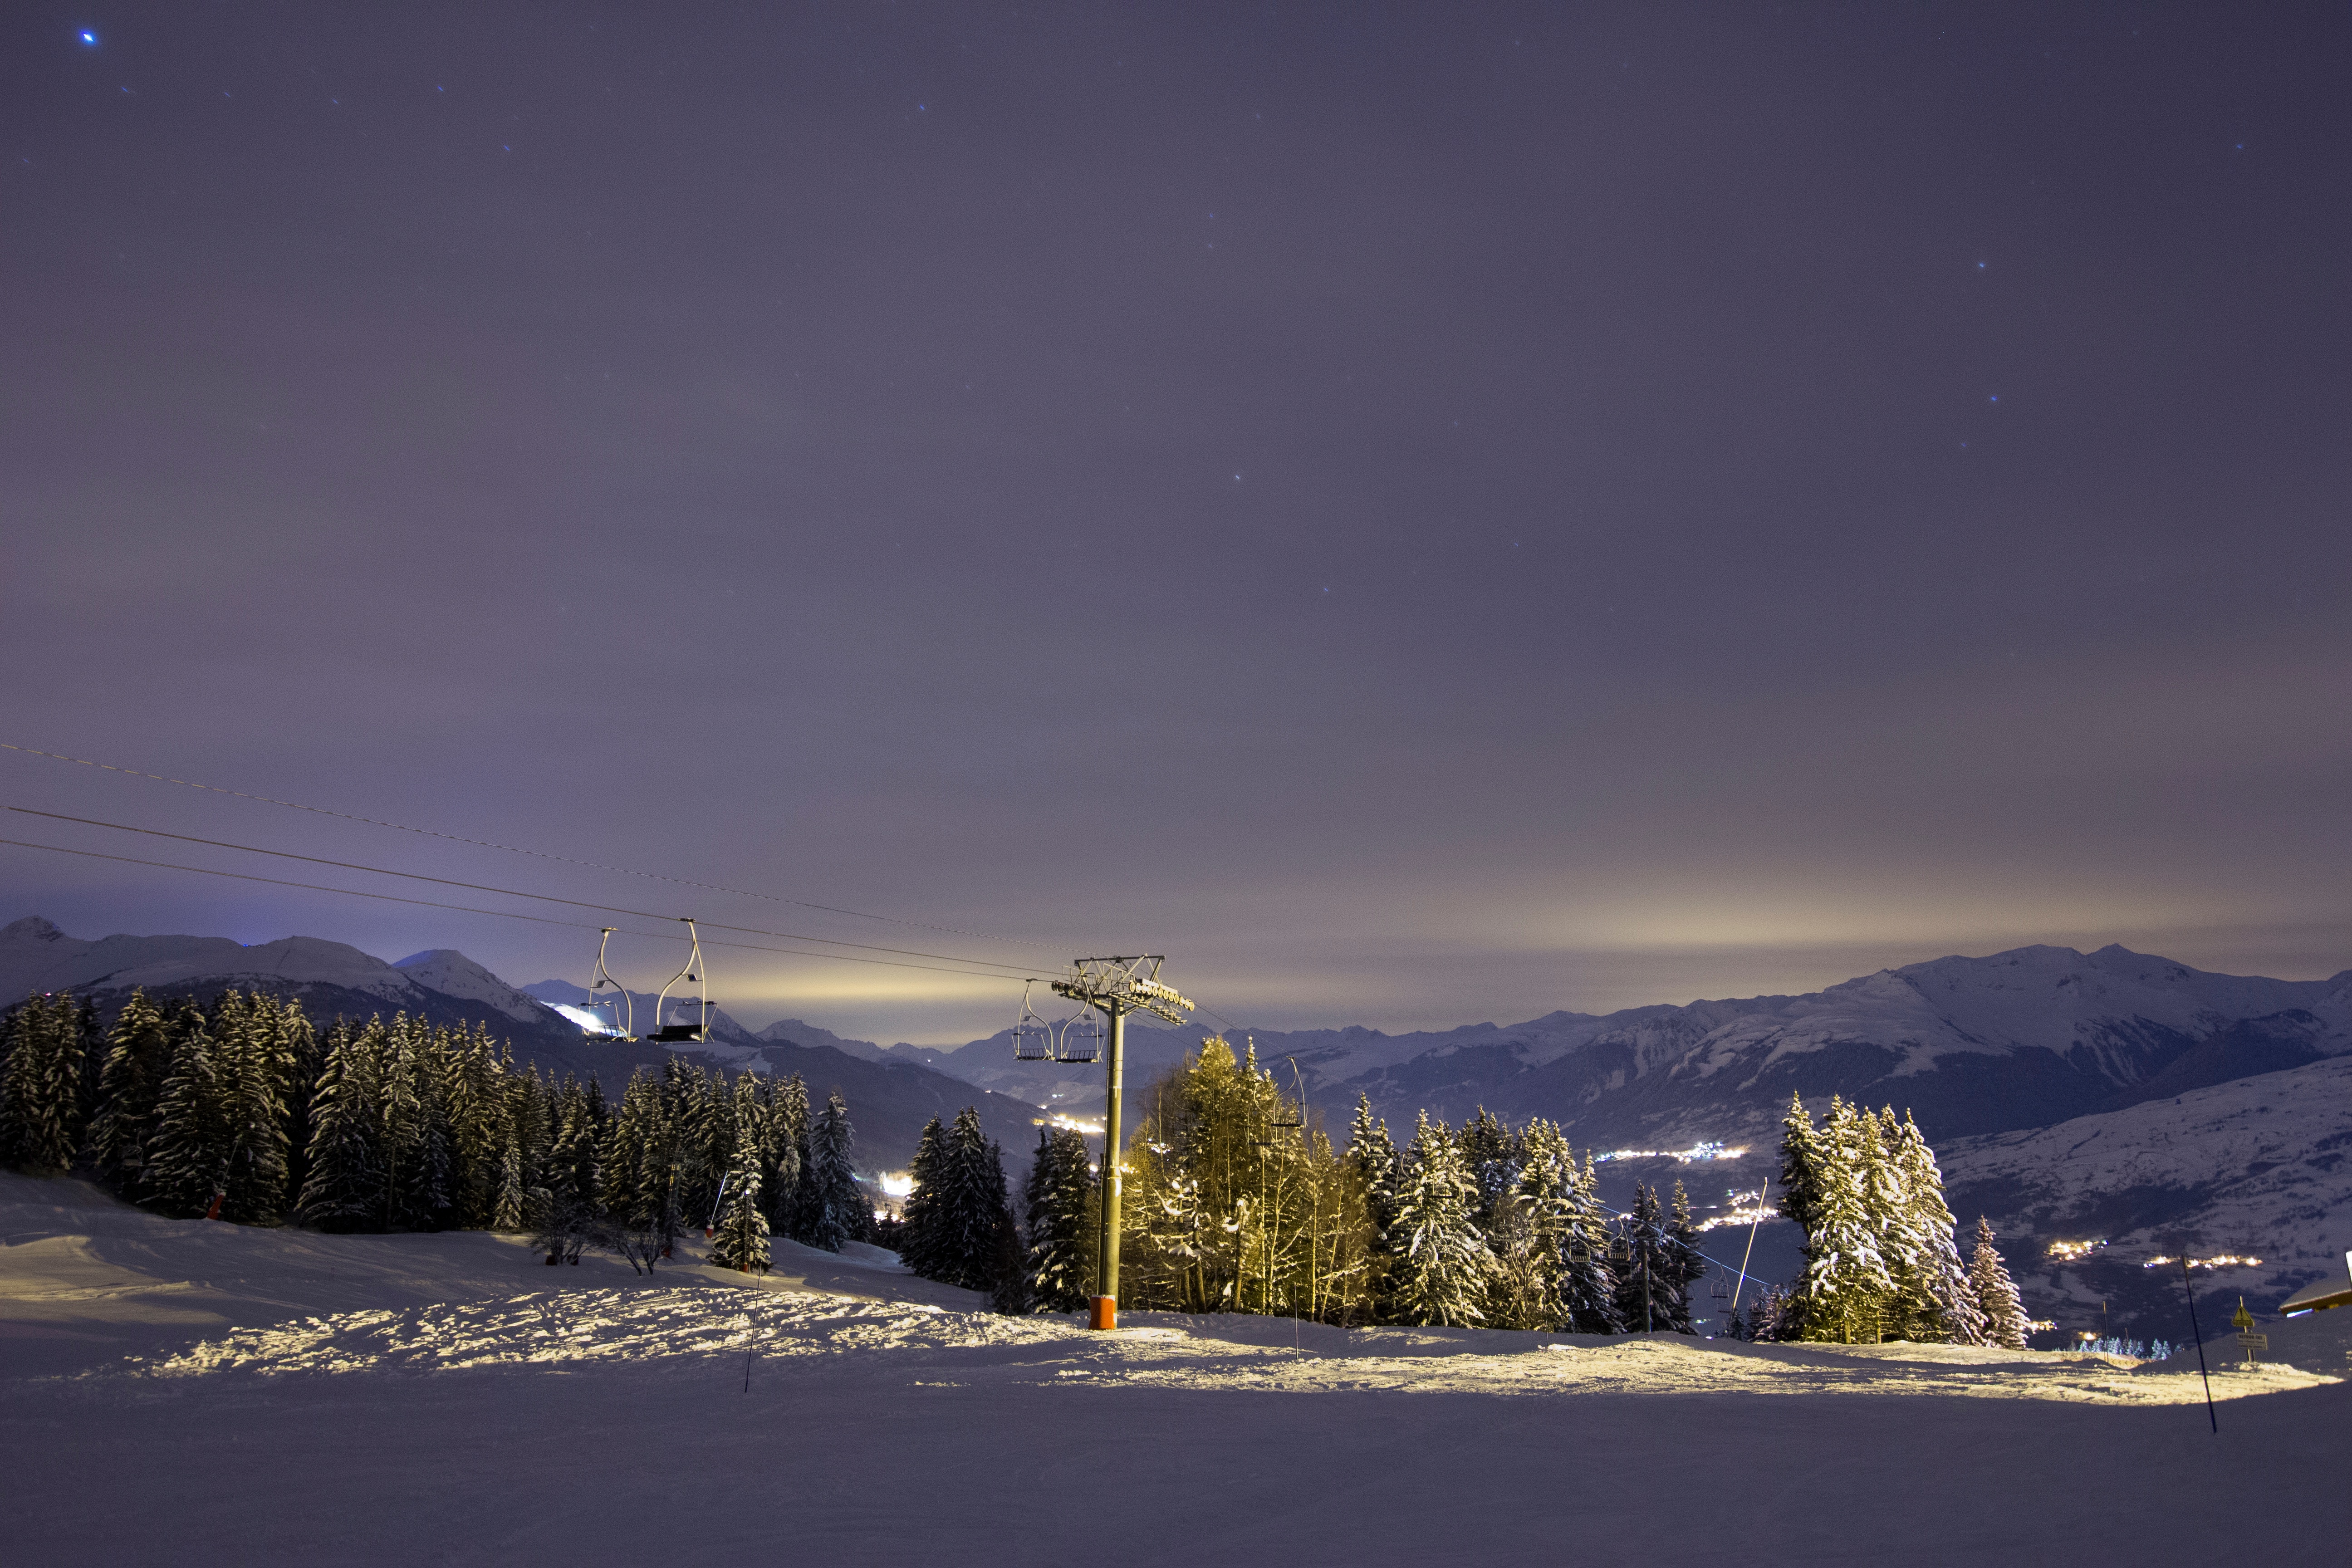
mountain, snow, winter, light, cloud, sky, night, sunlight, morning, dawn, mountain range, dusk, evening, weather, season, atmosphere of earth, mountainous landforms